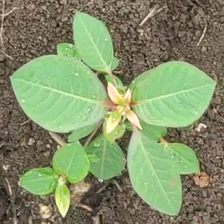
Weed species: Moti_dudhi(Euphorbia_geneculata_L)